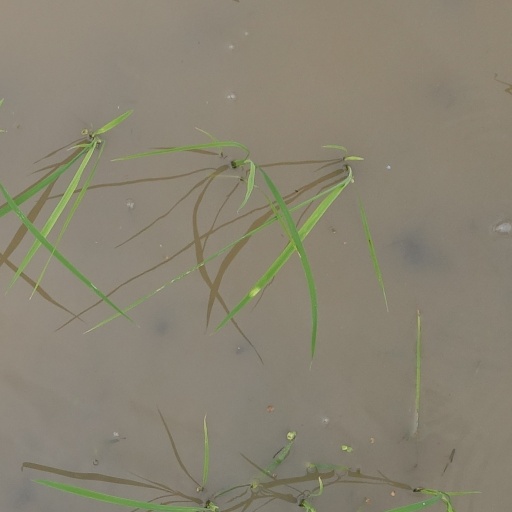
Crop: rice